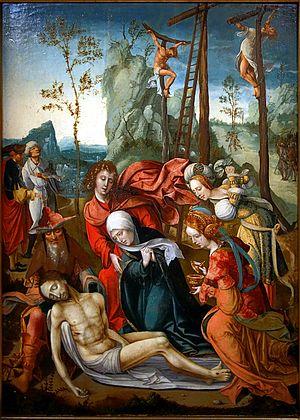
Le Maître de l'Adoration Groote est un peintre anonyme, actif à Anvers au début du XVIᵉ siècle et appartenant à l'école flamande. maniériste, il a surtout peint des compositions religieuses.